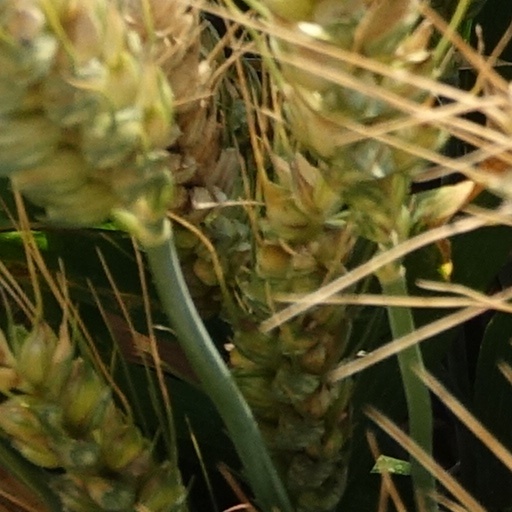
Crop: wheat